Church of the Nativity of the Virgin Mary, Bitola

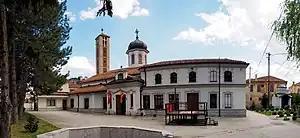
Façade view

The Church of the Nativity of the Virgin Mary is a Macedonian Orthodox church of the Prespa-Pelagona Diocese in Bitola, North Macedonia. The church was built in 1870 and consecrated in 1876 by the Bulgarian Exarchist community and has icons dating from the 19th century. Among the church's icons is a "čudotvorna" ("miraculous") icon of the Virgin Mary that had been stolen from the church in the 1970s and returned in 2017.